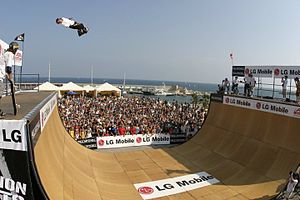
Halfpipe
Skater i en halfpipe (Vert)
En halfpipe er en skateboard- eller snowboardrampe der er formet som et halvt rør der er gennemskåret på langs. Halfpipe findes i forskellige længder; de korte har ikke noget fald, og er primært til skateboard medens de lange halfpipes, der har fald og er placeres ned af en skråning eller bjergside og bygget i sne, er til snowboard.